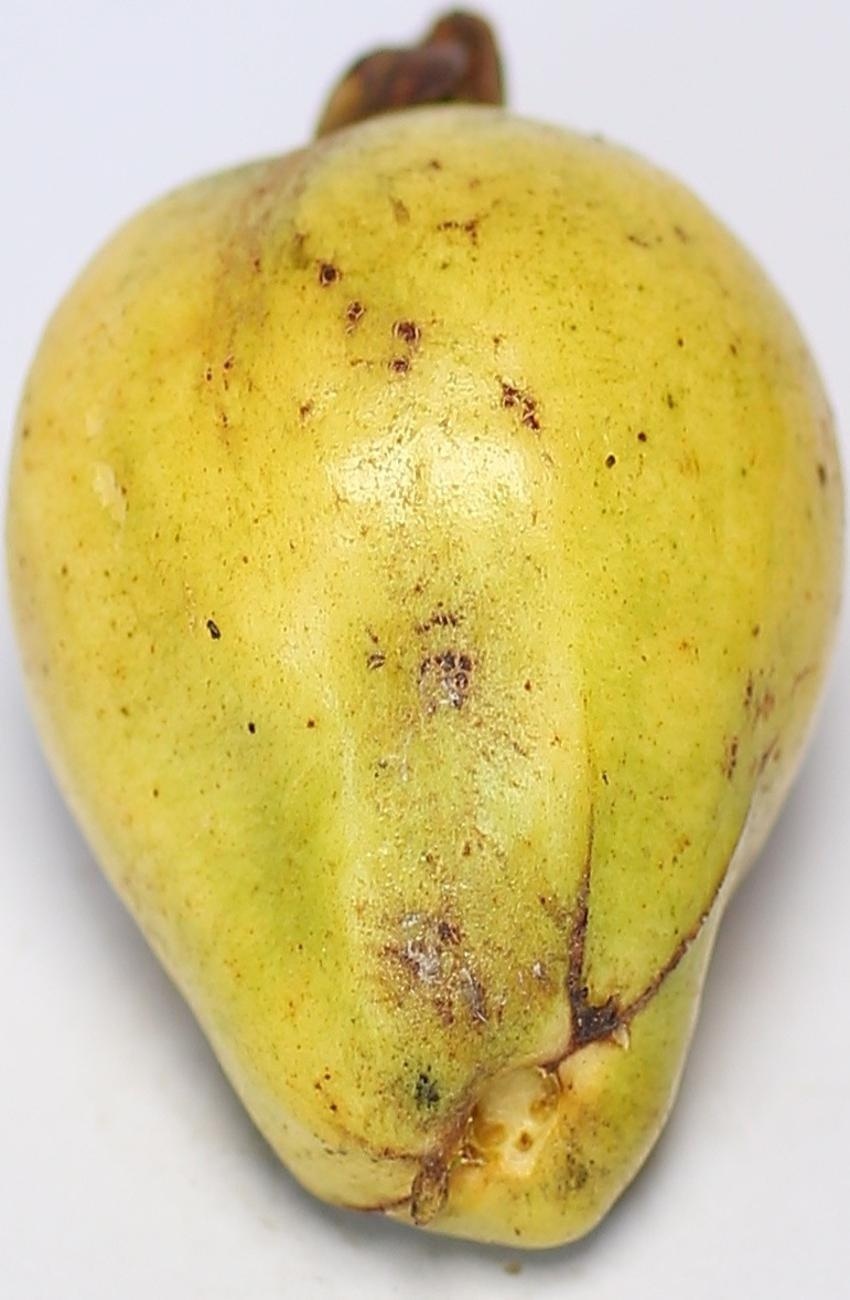
Maturity: ripe
Variety: local-sindhi